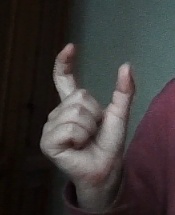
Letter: nun